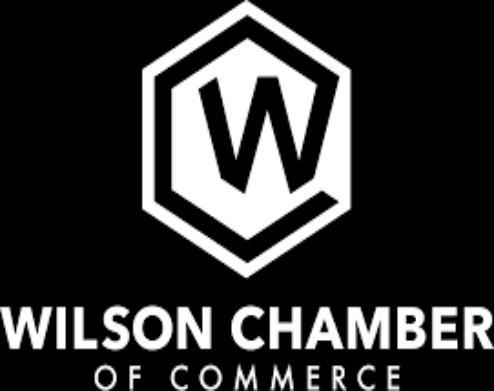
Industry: Sports